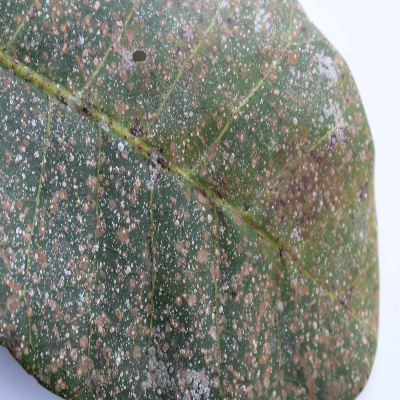
Crop: Cashew
Condition: red rust